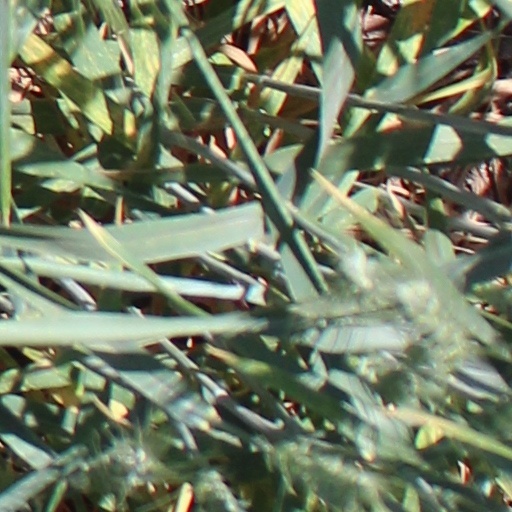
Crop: wheat